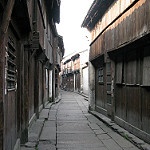
Scene: Outdoor